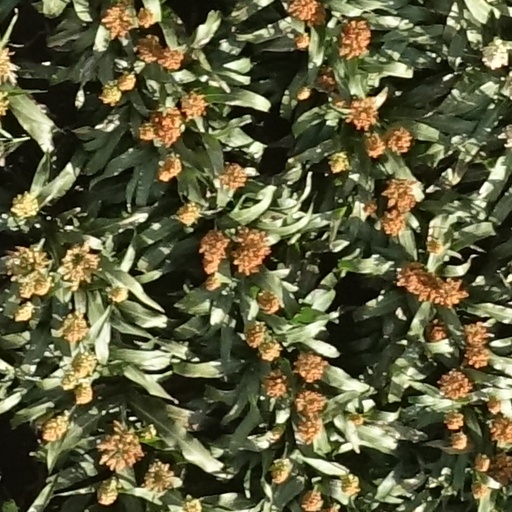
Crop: sorghum